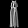
Label: Dress